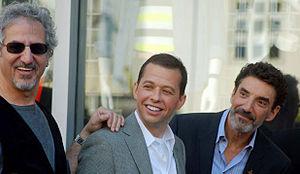
Lee Aronsohn est un scénariste, réalisateur, producteur et compositeur américain, né le 15 décembre 1952. Il a été scénariste pour de nombreuses séries télévisées comme : La croisière s'amuse, Madame est servie, Murphy Brown, Une maman formidable, The Big Bang Theory, Cybill. En 2003, il crée avec Chuck Lorre la série Mon oncle Charlie et écrit le générique de cette sitcom.